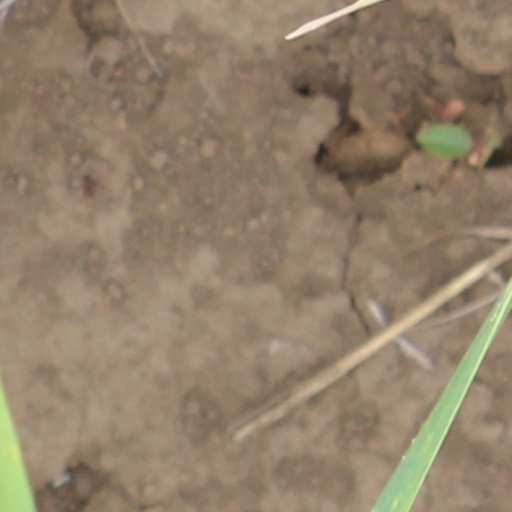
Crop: wheat